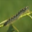
Label: caterpillar